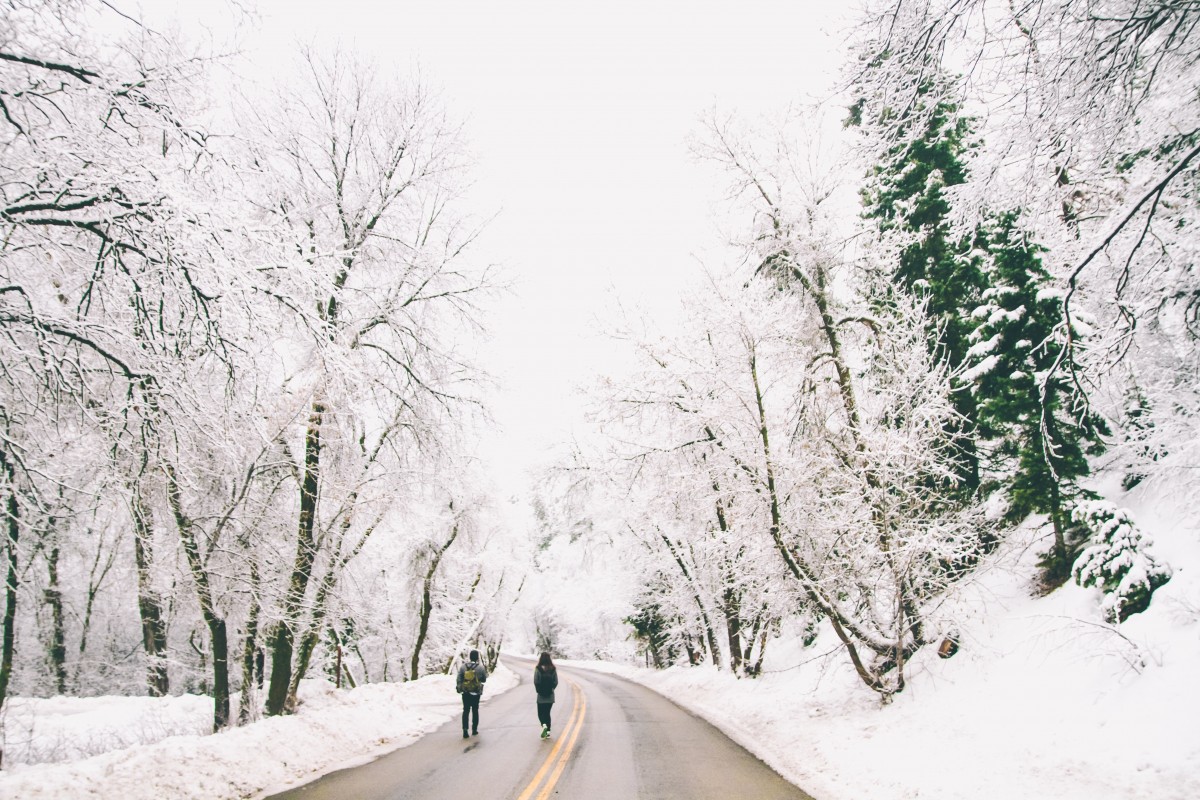
Tags: branch, snow, frost, weather, season, blizzard, freezing, atmospheric phenomenon, woody plant